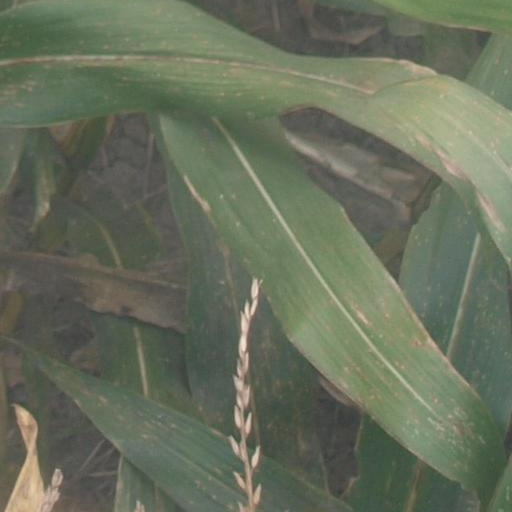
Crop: maize; corn